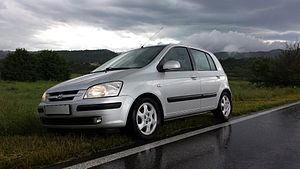
Hyundai Getz
Hyundai Getz var en minibil fra den sydkoreanske bilfabrikant Hyundai Motor. Modellen kom på markedet i september 2002 som tre- og femdørs hatchback med tre forskellige benzinmotorer og udstyrsvarianter. I foråret 2003 blev programmet udvidet med en 1,5-liters dieselmotor fra Kia.